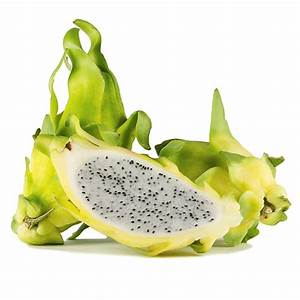
Label: Dragonfruit